The Worst Date Ever

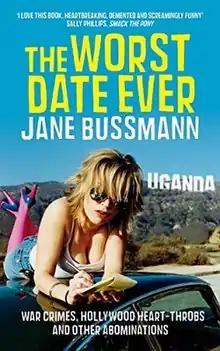

The Worst Date Ever or How it Took a Comedy Writer to Expose Africa's Secret War is a memoir written by the British comedy writer Jane Bussmann. The book exposes the war crimes and corruption of the Lord's Resistance Army and the Ugandan government army using black humour and gonzo journalism.